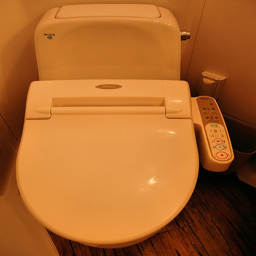
a bathroom with a fancy toilet in the corner
The electronic toilet seat cover in the bathroom is down.
the toilet seat is closed and theres  a remote on it.
A toilet with a remote on the side of it.
a small white toilet in the bathroom with wood flooring